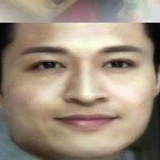
diễn viên Mã Cảnh Đào